Ludwigsburg Palace

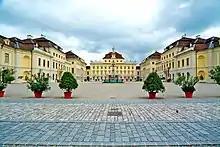
Courtyard, looking north at the "corps de logis" of the Alter Hauptbau. Nette began and finished most of the structures depicted.

Nette was now charged with building a complete Baroque palace from Jenisch's central "corps de logis", to which an east wing and a west wing were to be added, aligned at 11°. Nette based his plans on those of Jenisch, enabling him to complete his design for a three-wing palace in the same year as his appointment. The galleries of the Alter Hauptbau were completed in 1707, then the "corps de logis" the next year. The Ordensbau and Riesenbau were constructed from 1709 to 1713, and their interiors were completed in 1714. Nette began the interior of the Alter Hauptbau, which he would never finish. Construction of the building's pavilions dragged on into 1722. Nette made two trips to Prague and his native Brandenburg to expand his pool of talent. He hired , Tomasso Soldati, and Donato Giuseppe Frisoni in 1708, Andreas Quitainner in 1709, and then Luca Antonio Colomba, Riccardo Retti and Diego Francesco Carlone. Nette fled to Paris from an accusation of embezzlement from Jenisch's allies but was ordered back to Ludwigsburg by Eberhard Louis. On his return trip, he died suddenly of a stroke on 9 December 1714 in Nancy at the age of 41. At the time of his death, most of the northern section of the modern palace and its northern garden was complete.